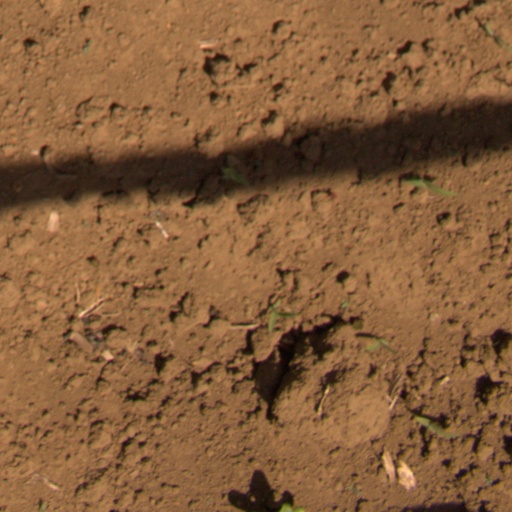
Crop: Jerusalem artichoke